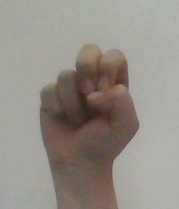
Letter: gaaf